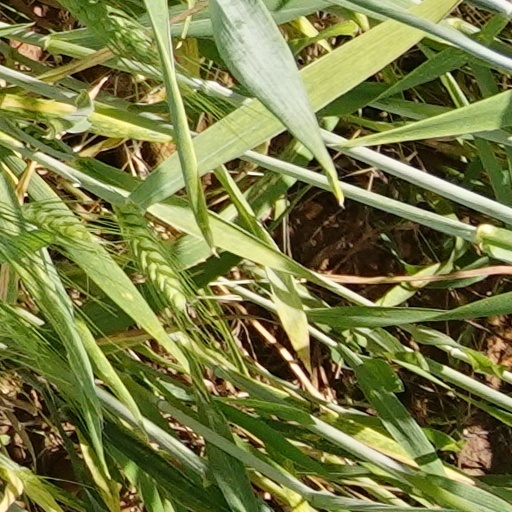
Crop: wheat